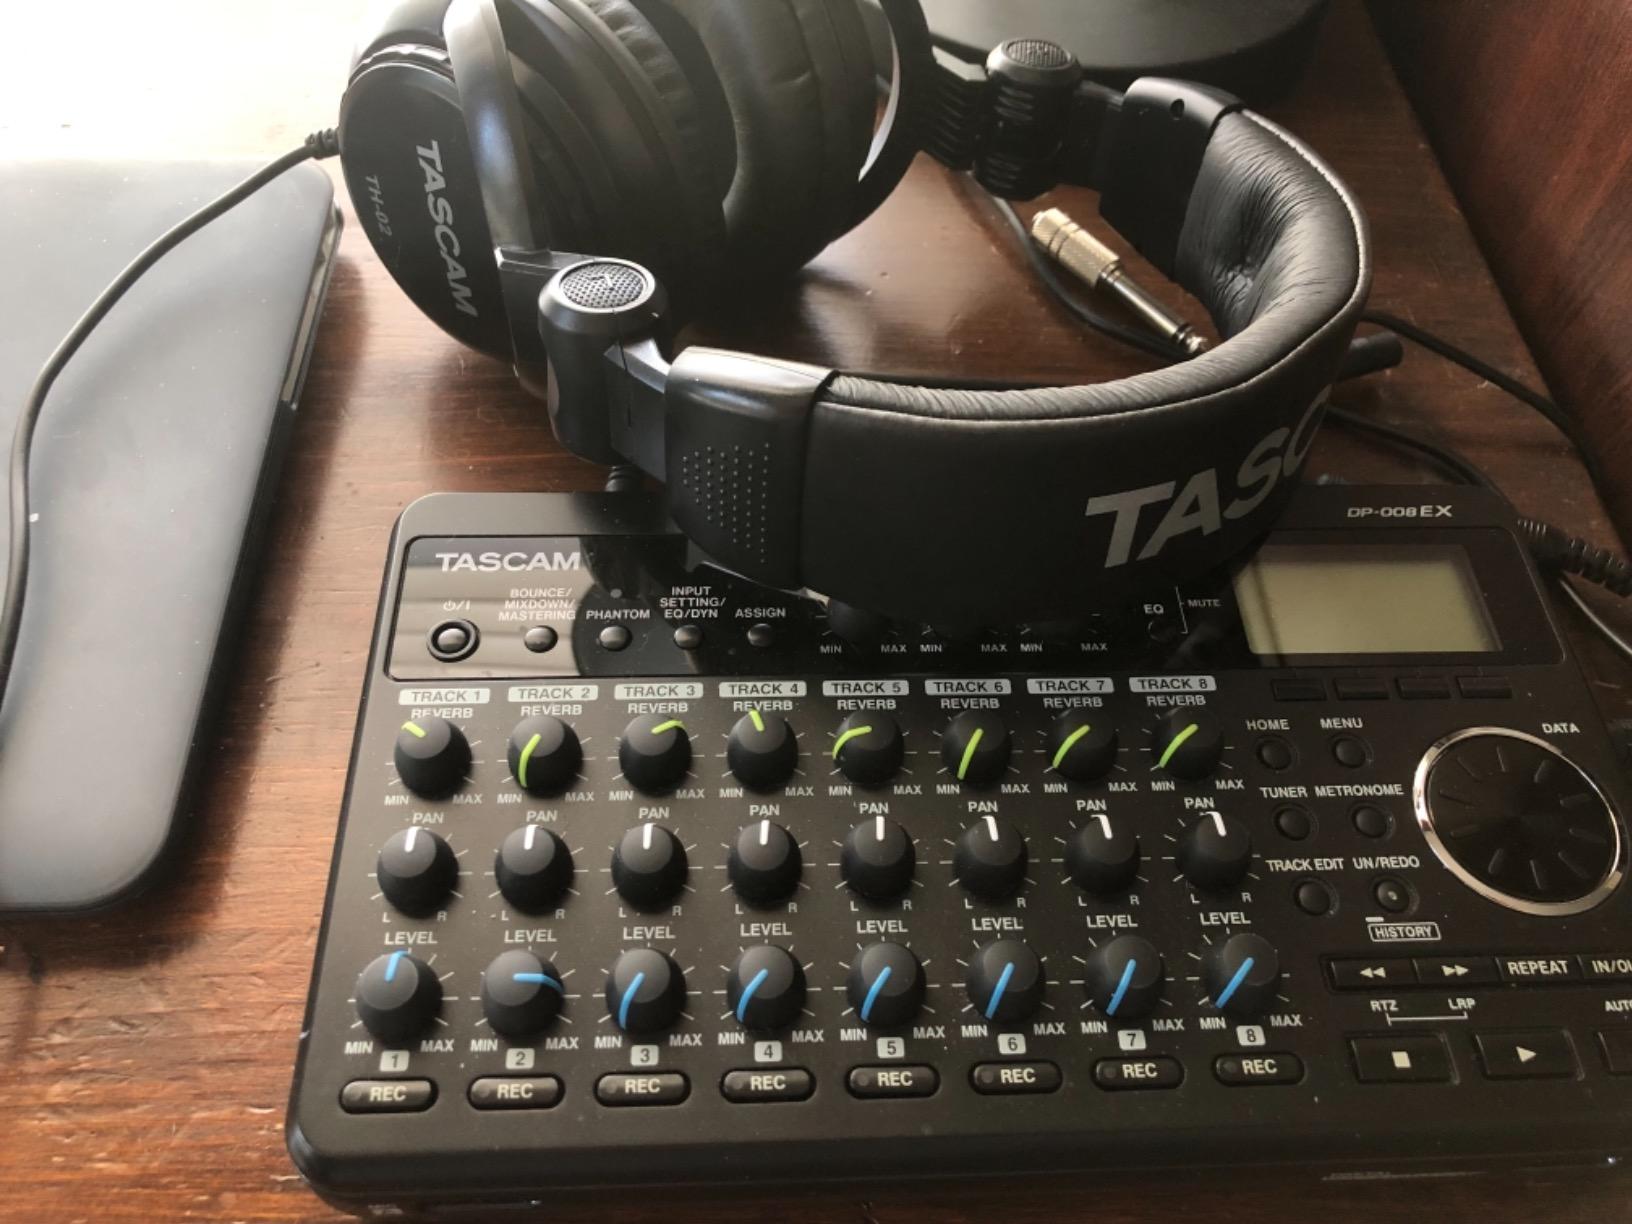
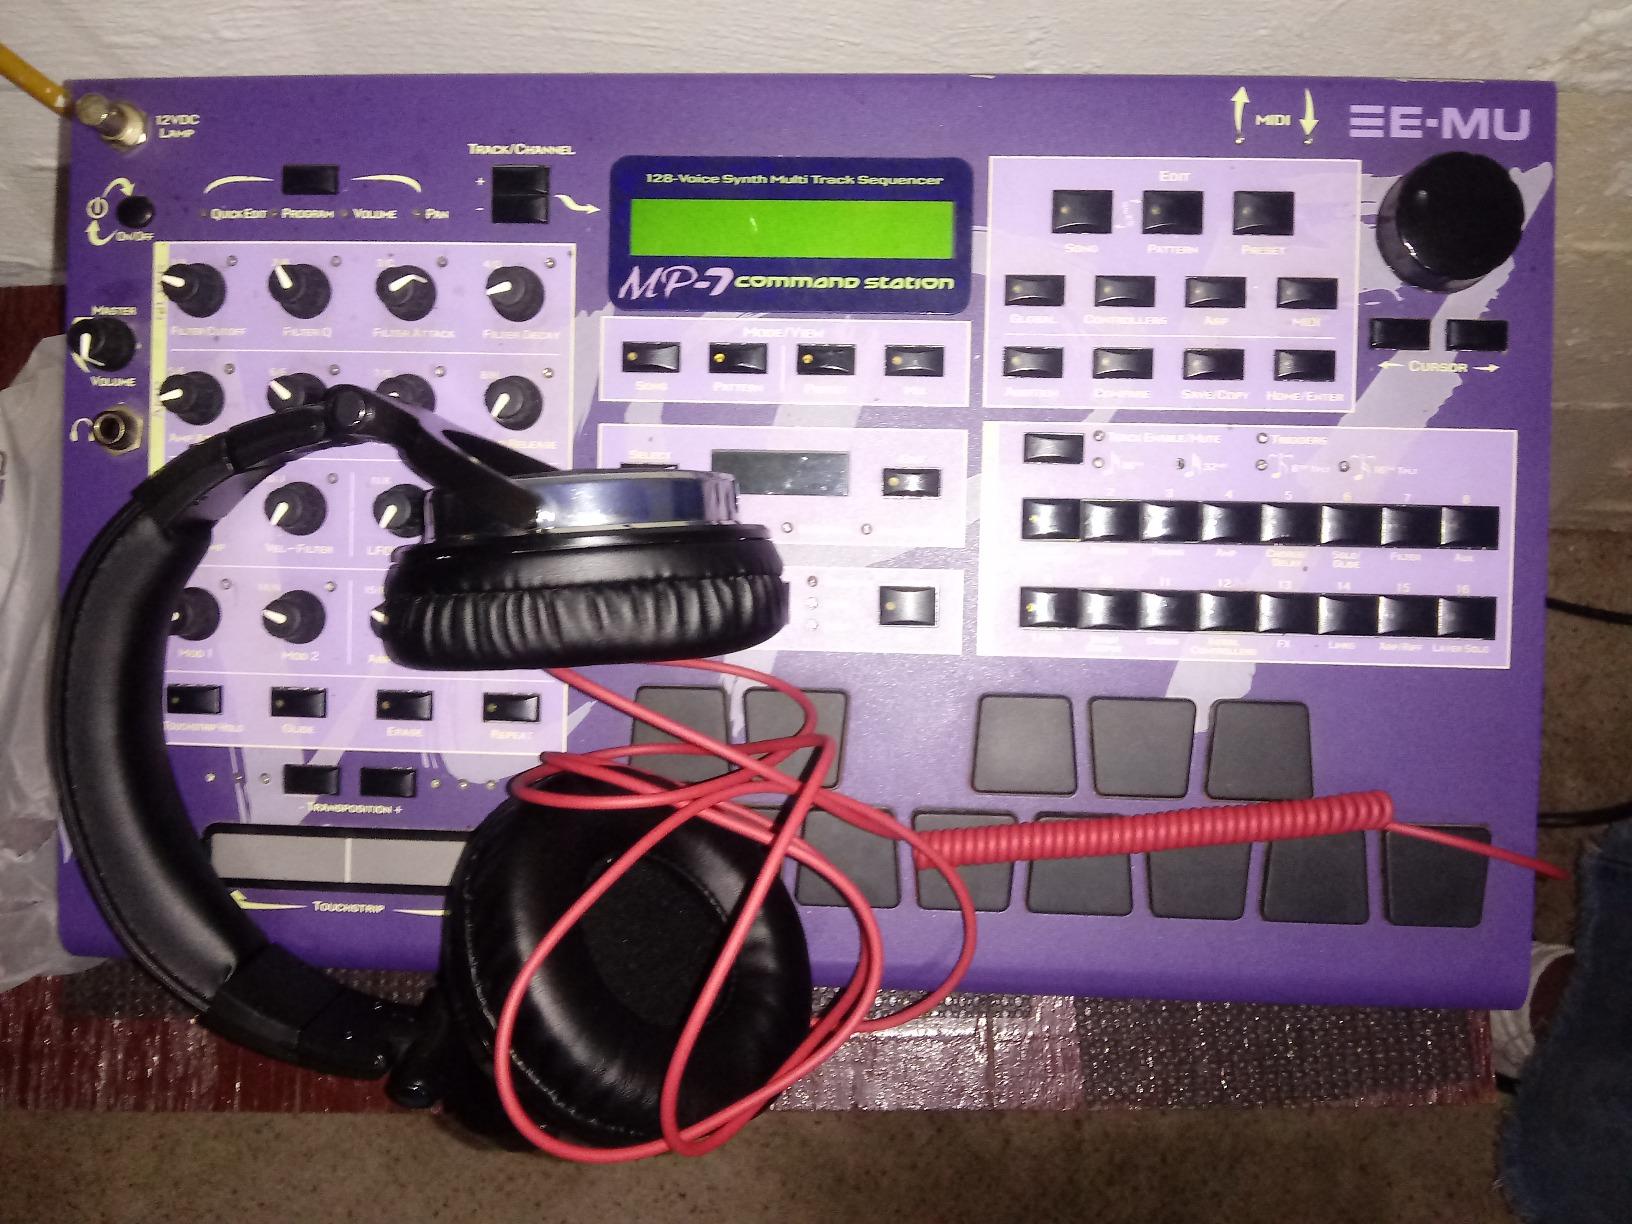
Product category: headphones
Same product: no